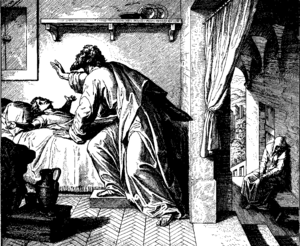
Gravure en bois pour «Die Bibel in Bildern», 1860."